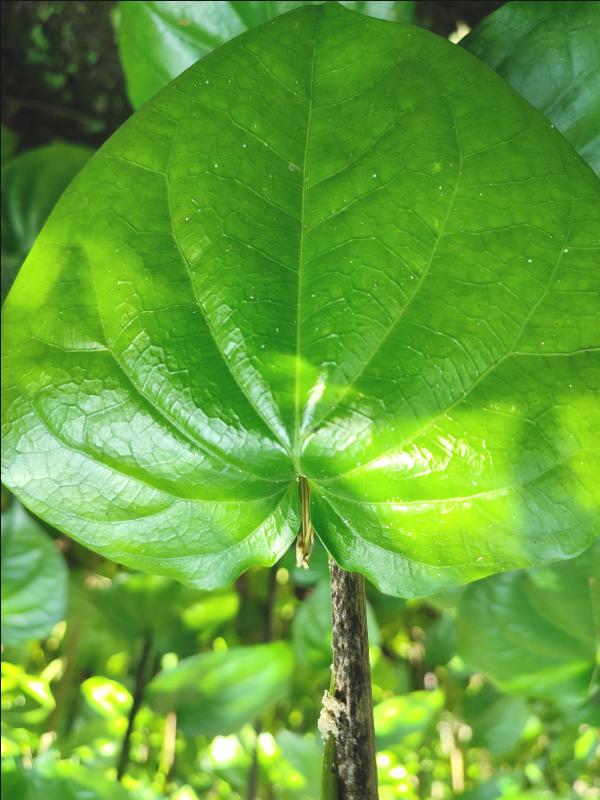
Label: Healthy_Leaf